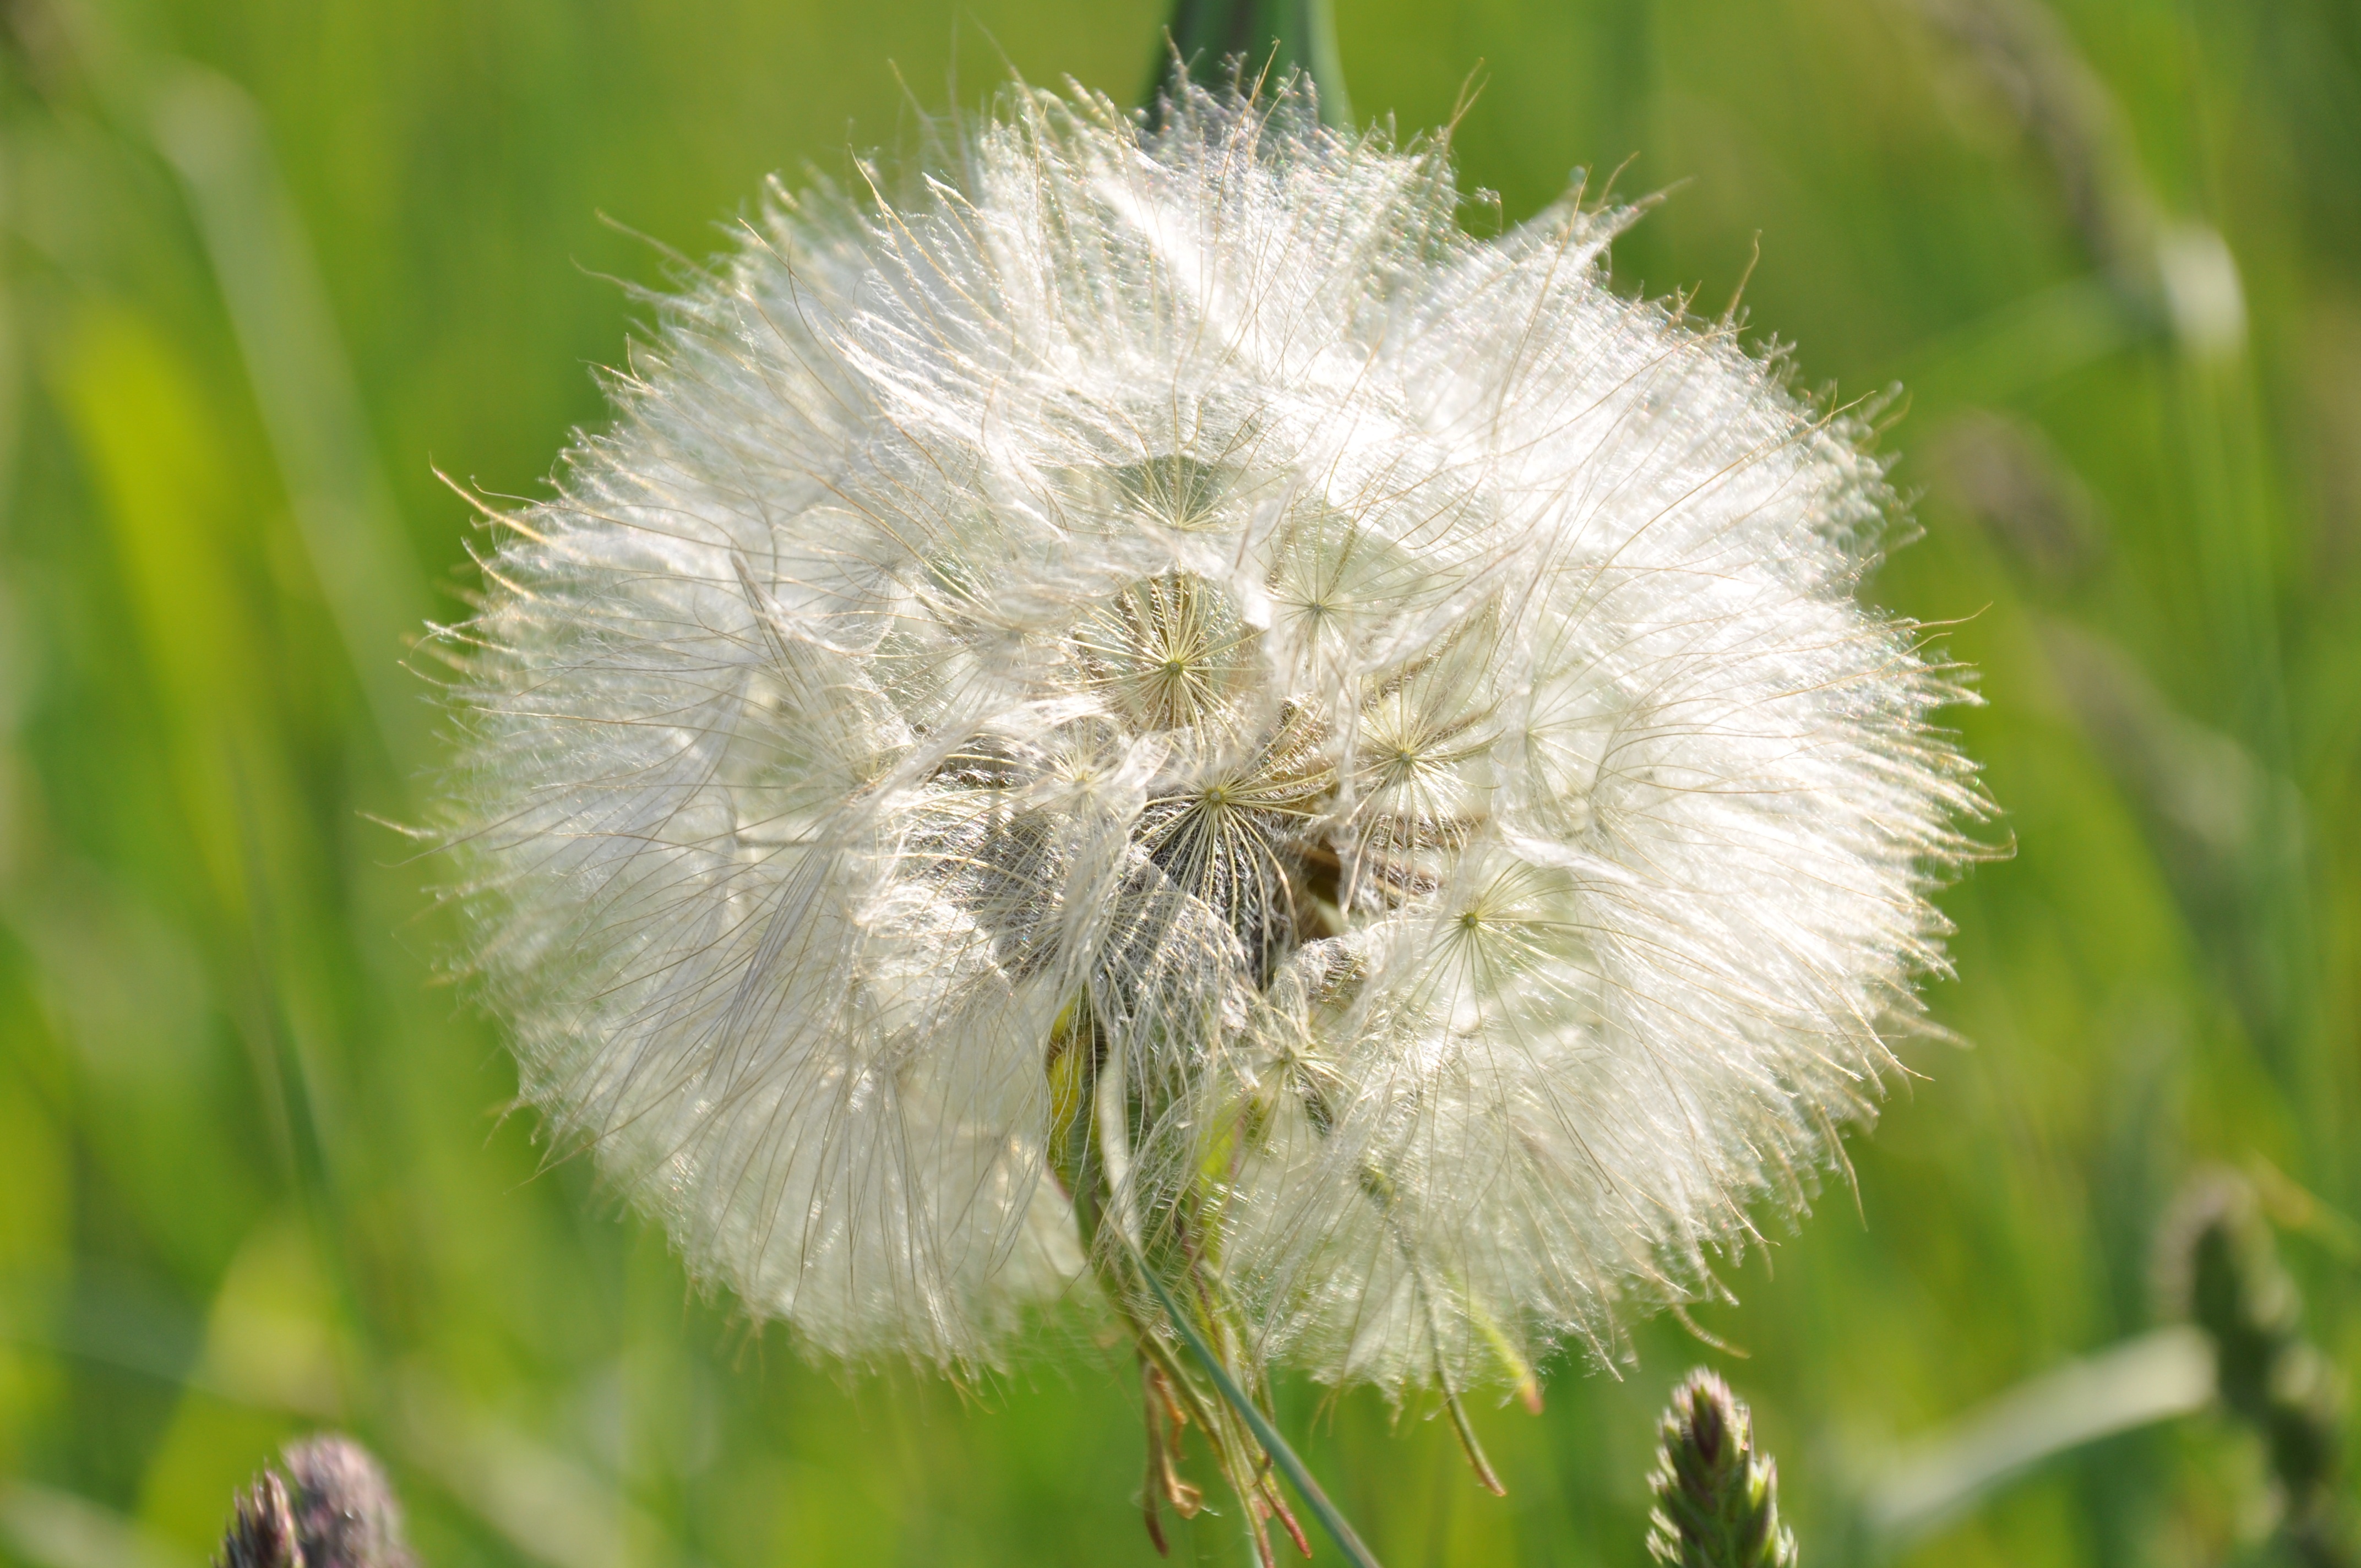
nature, grass, plant, white, field, meadow, dandelion, prairie, flower, green, botany, yellow, garden, flora, plants, wildflower, close up, stamen, macro photography, flowering plant, daisy family, egret dandelion, plant stem, land plant